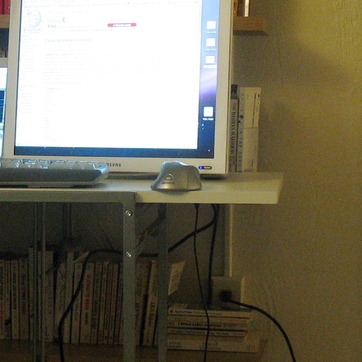
Material: plastic